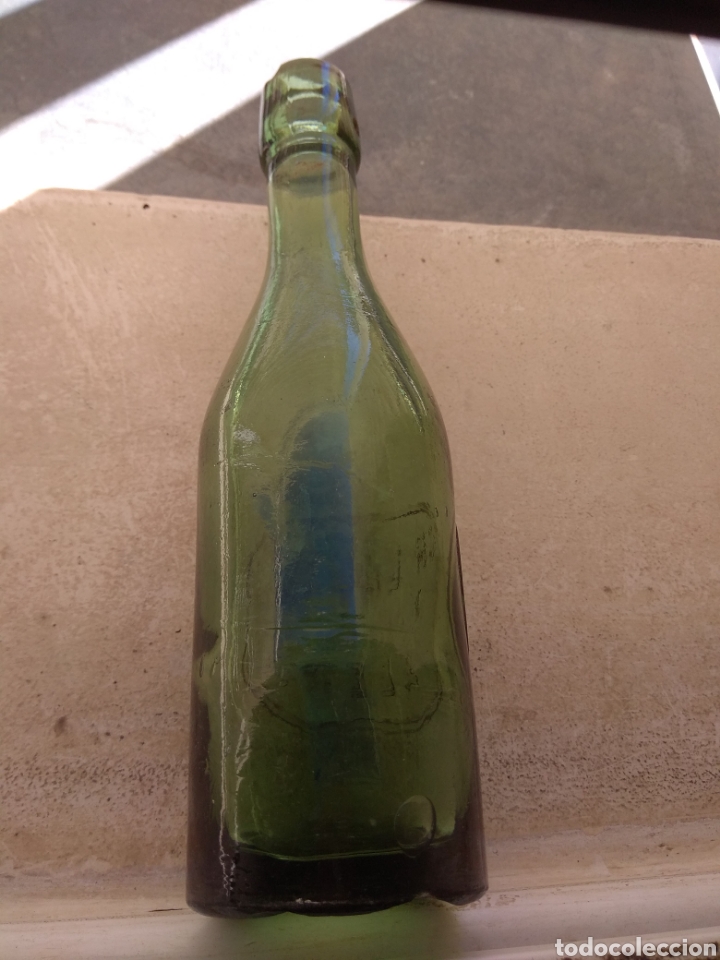
Waste category: glass